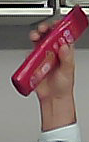
Product: loreal_shampoo